Port of Durrës

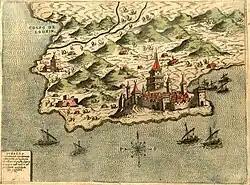

Epidamnos (Durrës) was seized by Glaukias, the king of Illyria, in 312 BC, but after a war with the Roman Republic in 229 BC ended in a defeat for the Illyrians, the city passed to Roman rule, under which it was developed as a major military and naval base. The Romans renamed it "Dyrrachium" (Greek: , Dyrrhachion). They considered the name "Epidamnos" to be inauspicious because of its coincidental similarities with the Latin word "damnum", meaning "loss" or "harm". The meaning of "Dyrrachium" ("bad spine" or "difficult ridge" in Greek) is unclear, but it has been suggested that it refers to the imposing cliffs near the city. Julius Caesar's rival Pompey made a stand there in 48 BC before fleeing south to Greece. Under Roman rule, Dyrrachium became the western end of the Via Egnatia. The Roman emperor Caesar Augustus made the city a colony for veterans of his legions following the Battle of Actium, proclaiming it a "civitas libera".